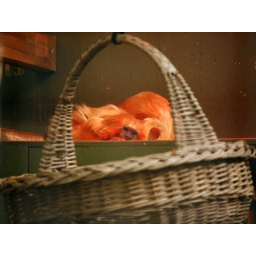
glowing orange cos they were sleeping under a heat lamp